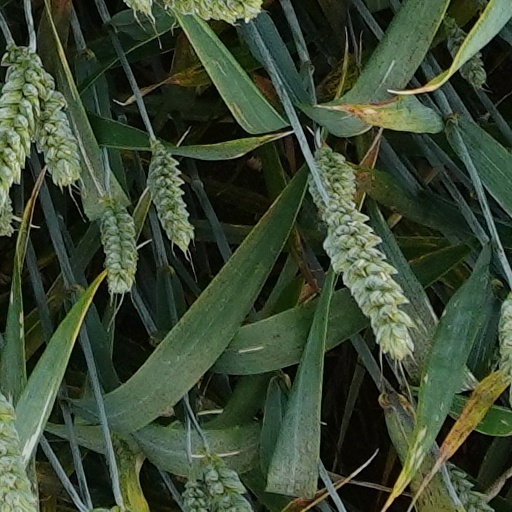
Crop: wheat